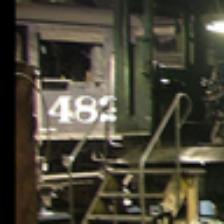
Label: NonHuman